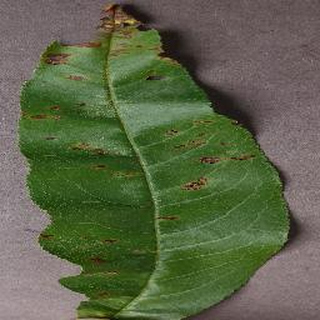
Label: peach_bacterial_spot